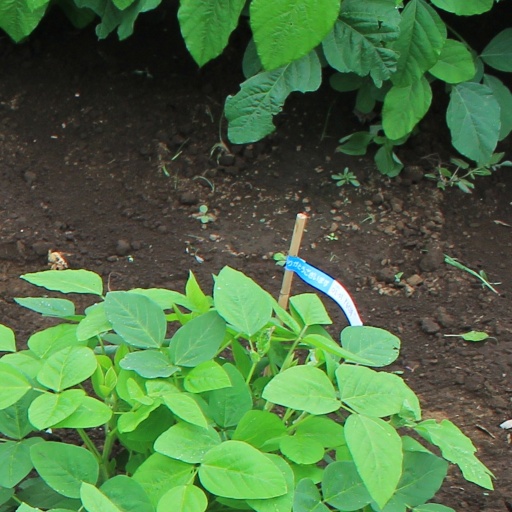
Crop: soybean